Chan Chi Hong

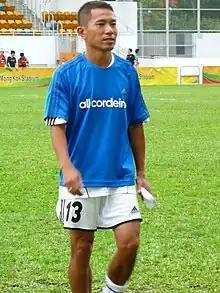
Chan in 2012

Chan Chi Hong (born 20 October 1976) is a Hong Kong professional football manager and former professional footballer who played as a left winger. He is currently the head coach of Hong Kong Premier League club North District.